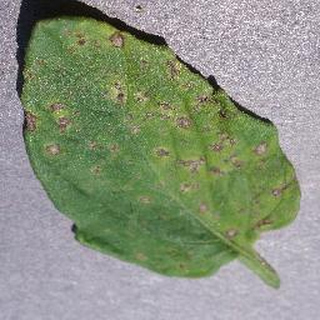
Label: tomato_septoria_leaf_spot